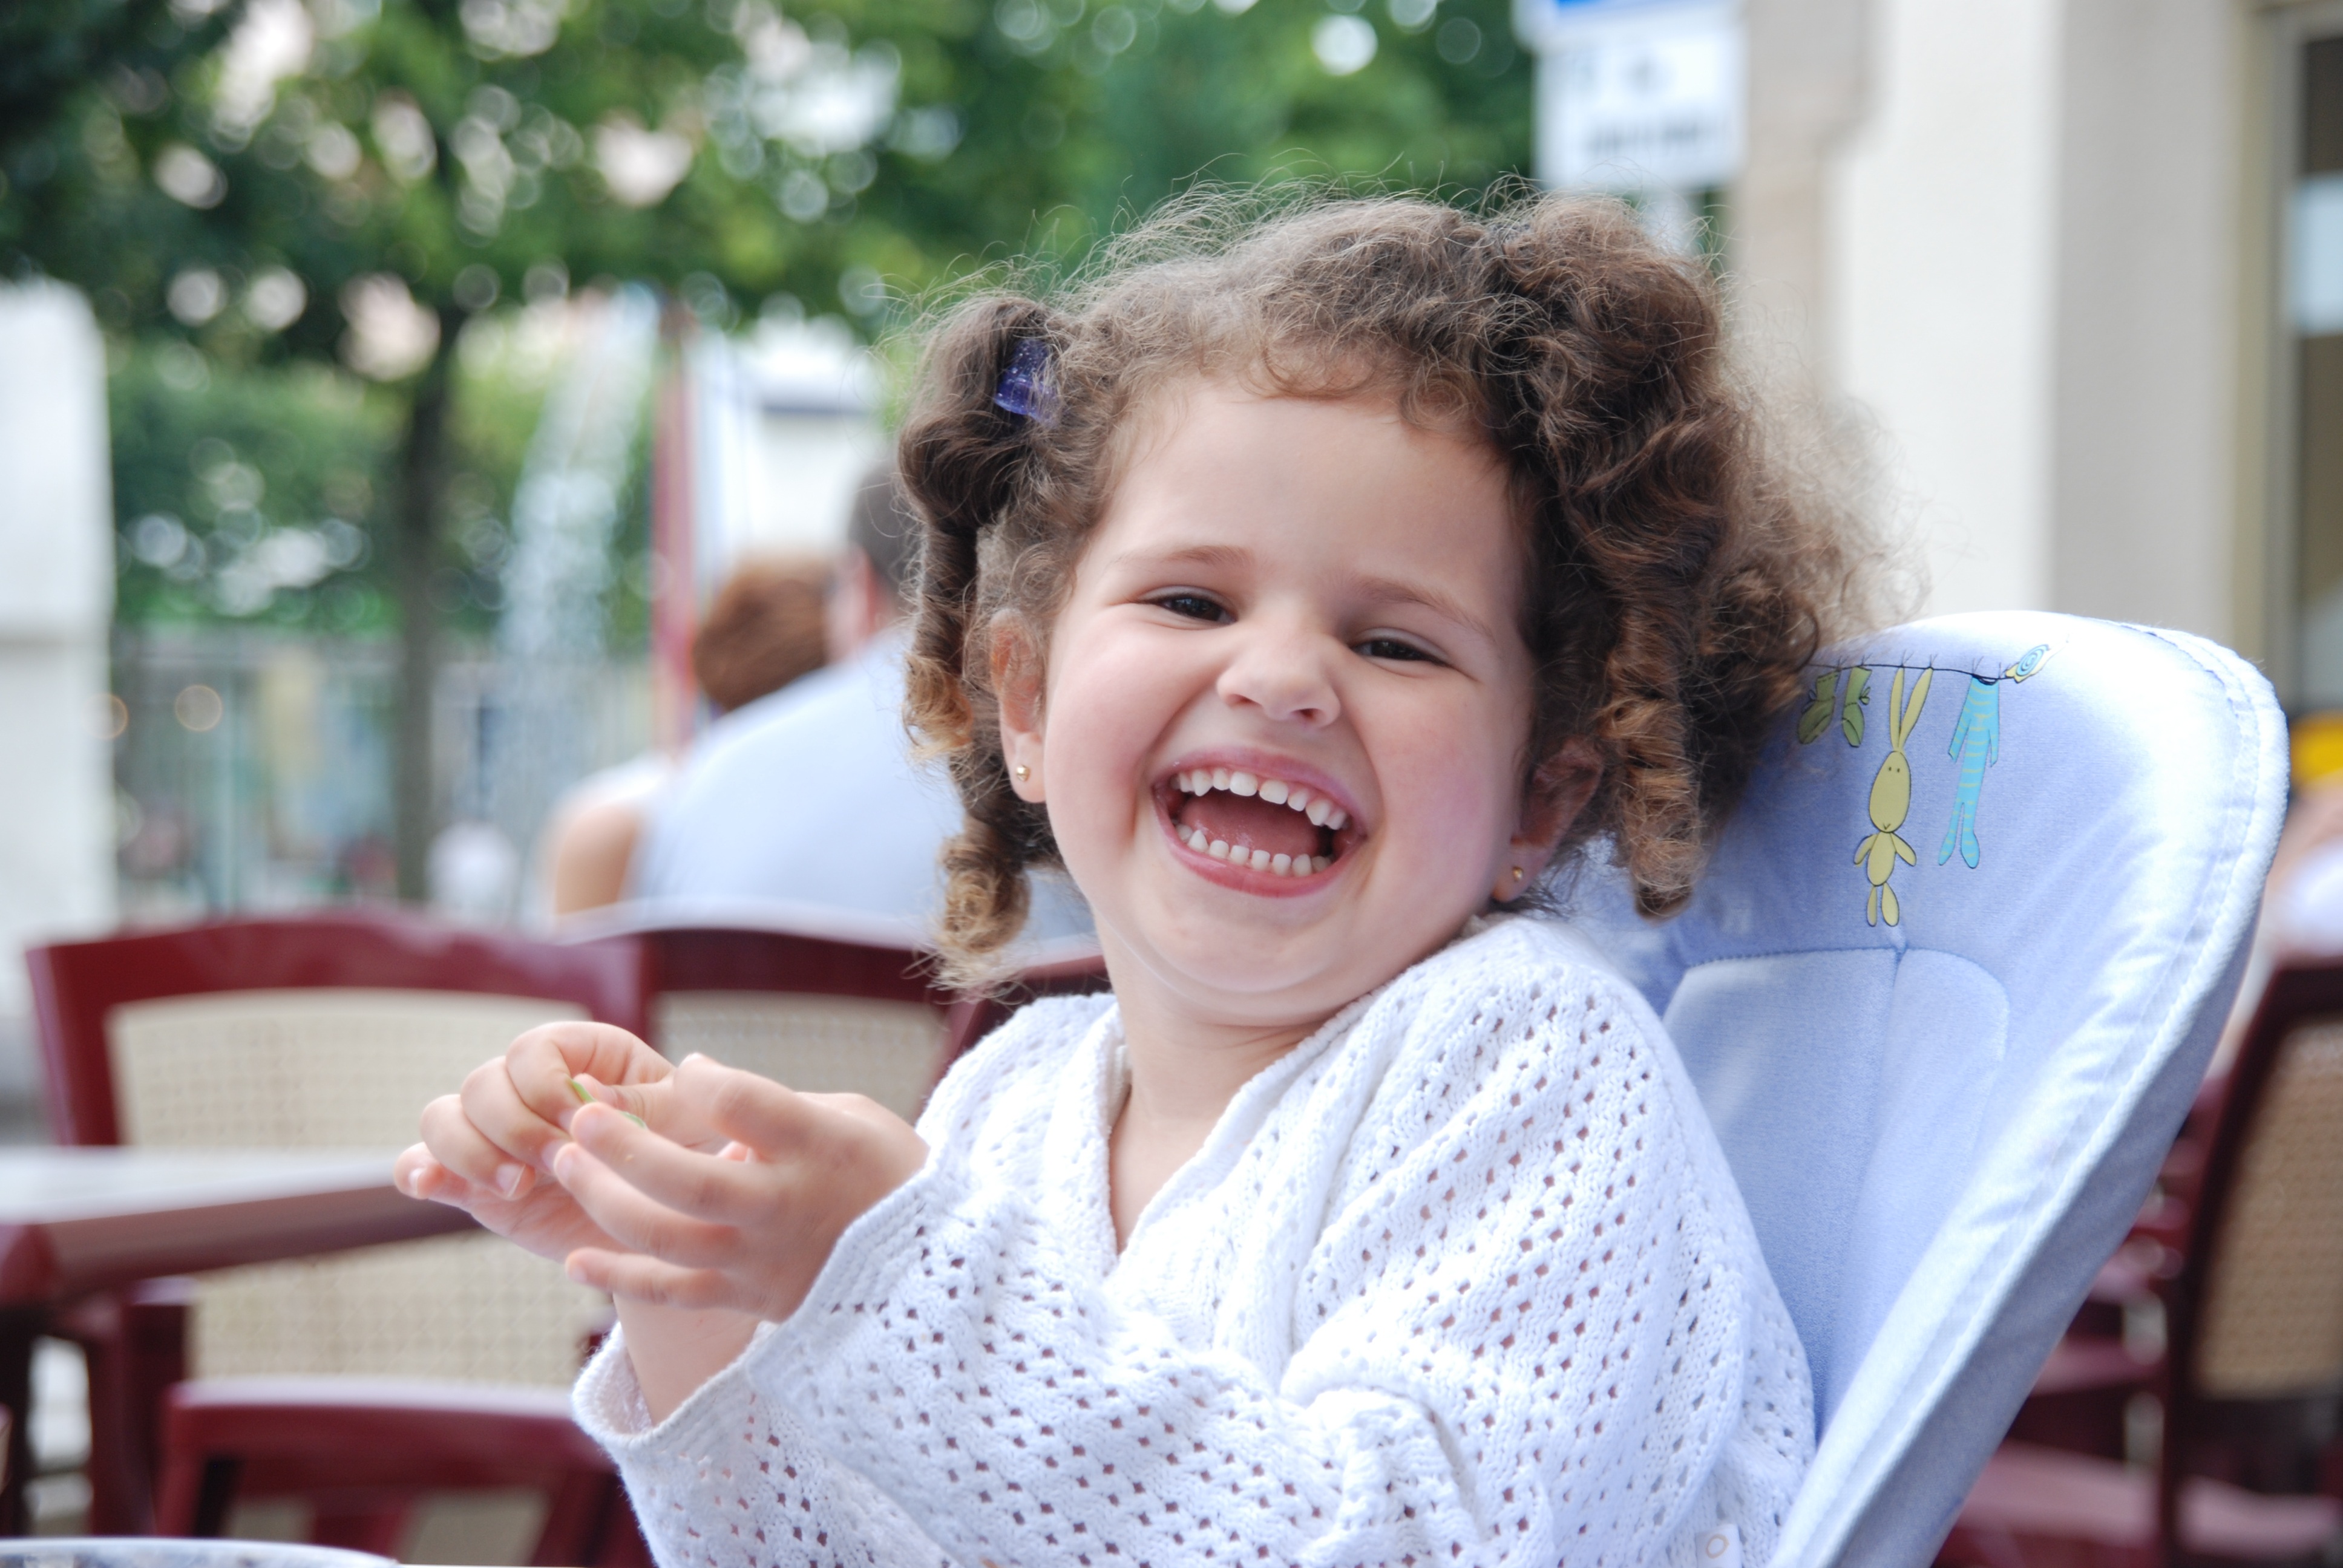
person, people, woman, child, facial expression, smile, laugh, mouth, senior citizen, family, fun, curls, merry, hairdo, grandparent